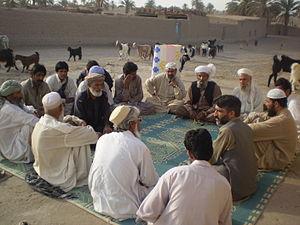
Le district de Chagai ou Chaghai est une subdivision administrative de l'ouest de la province du Baloutchistan au Pakistan. Essentiellement rural, le district est peuplé de quelque 230 000 habitants en 2017. Surtout pauvre et isolé, la population vit de l’activité minière ainsi que de l'agriculture malgré un climat aride. Les habitants sont majoritairement baloutches.